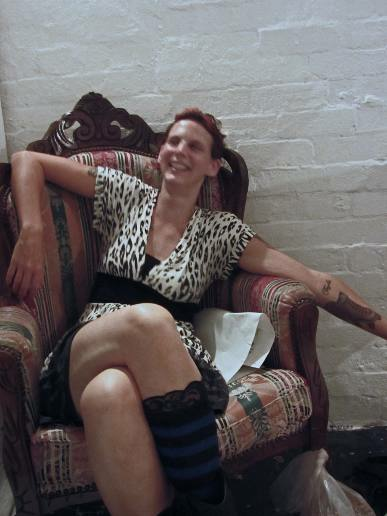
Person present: Yes